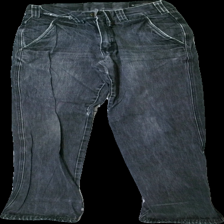
View: front
Type: Jeans
Category: Ladies
Brand: Dunderon
Colors: Grey
Material: ?
Cut: Regular
Season: All
Trend: Denim
Holes: Major
Damage: hål
Damage location: top right
Damage 2: hål
Damage 2 location: bottom left
Damage 3: hål
Damage 3 location: bottom right
Price range: <50
Recommended usage: Export
Description: grå jeans, hål midjan, mellan benen och längst ner på benen